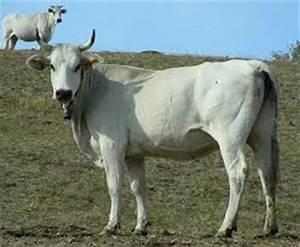
cow